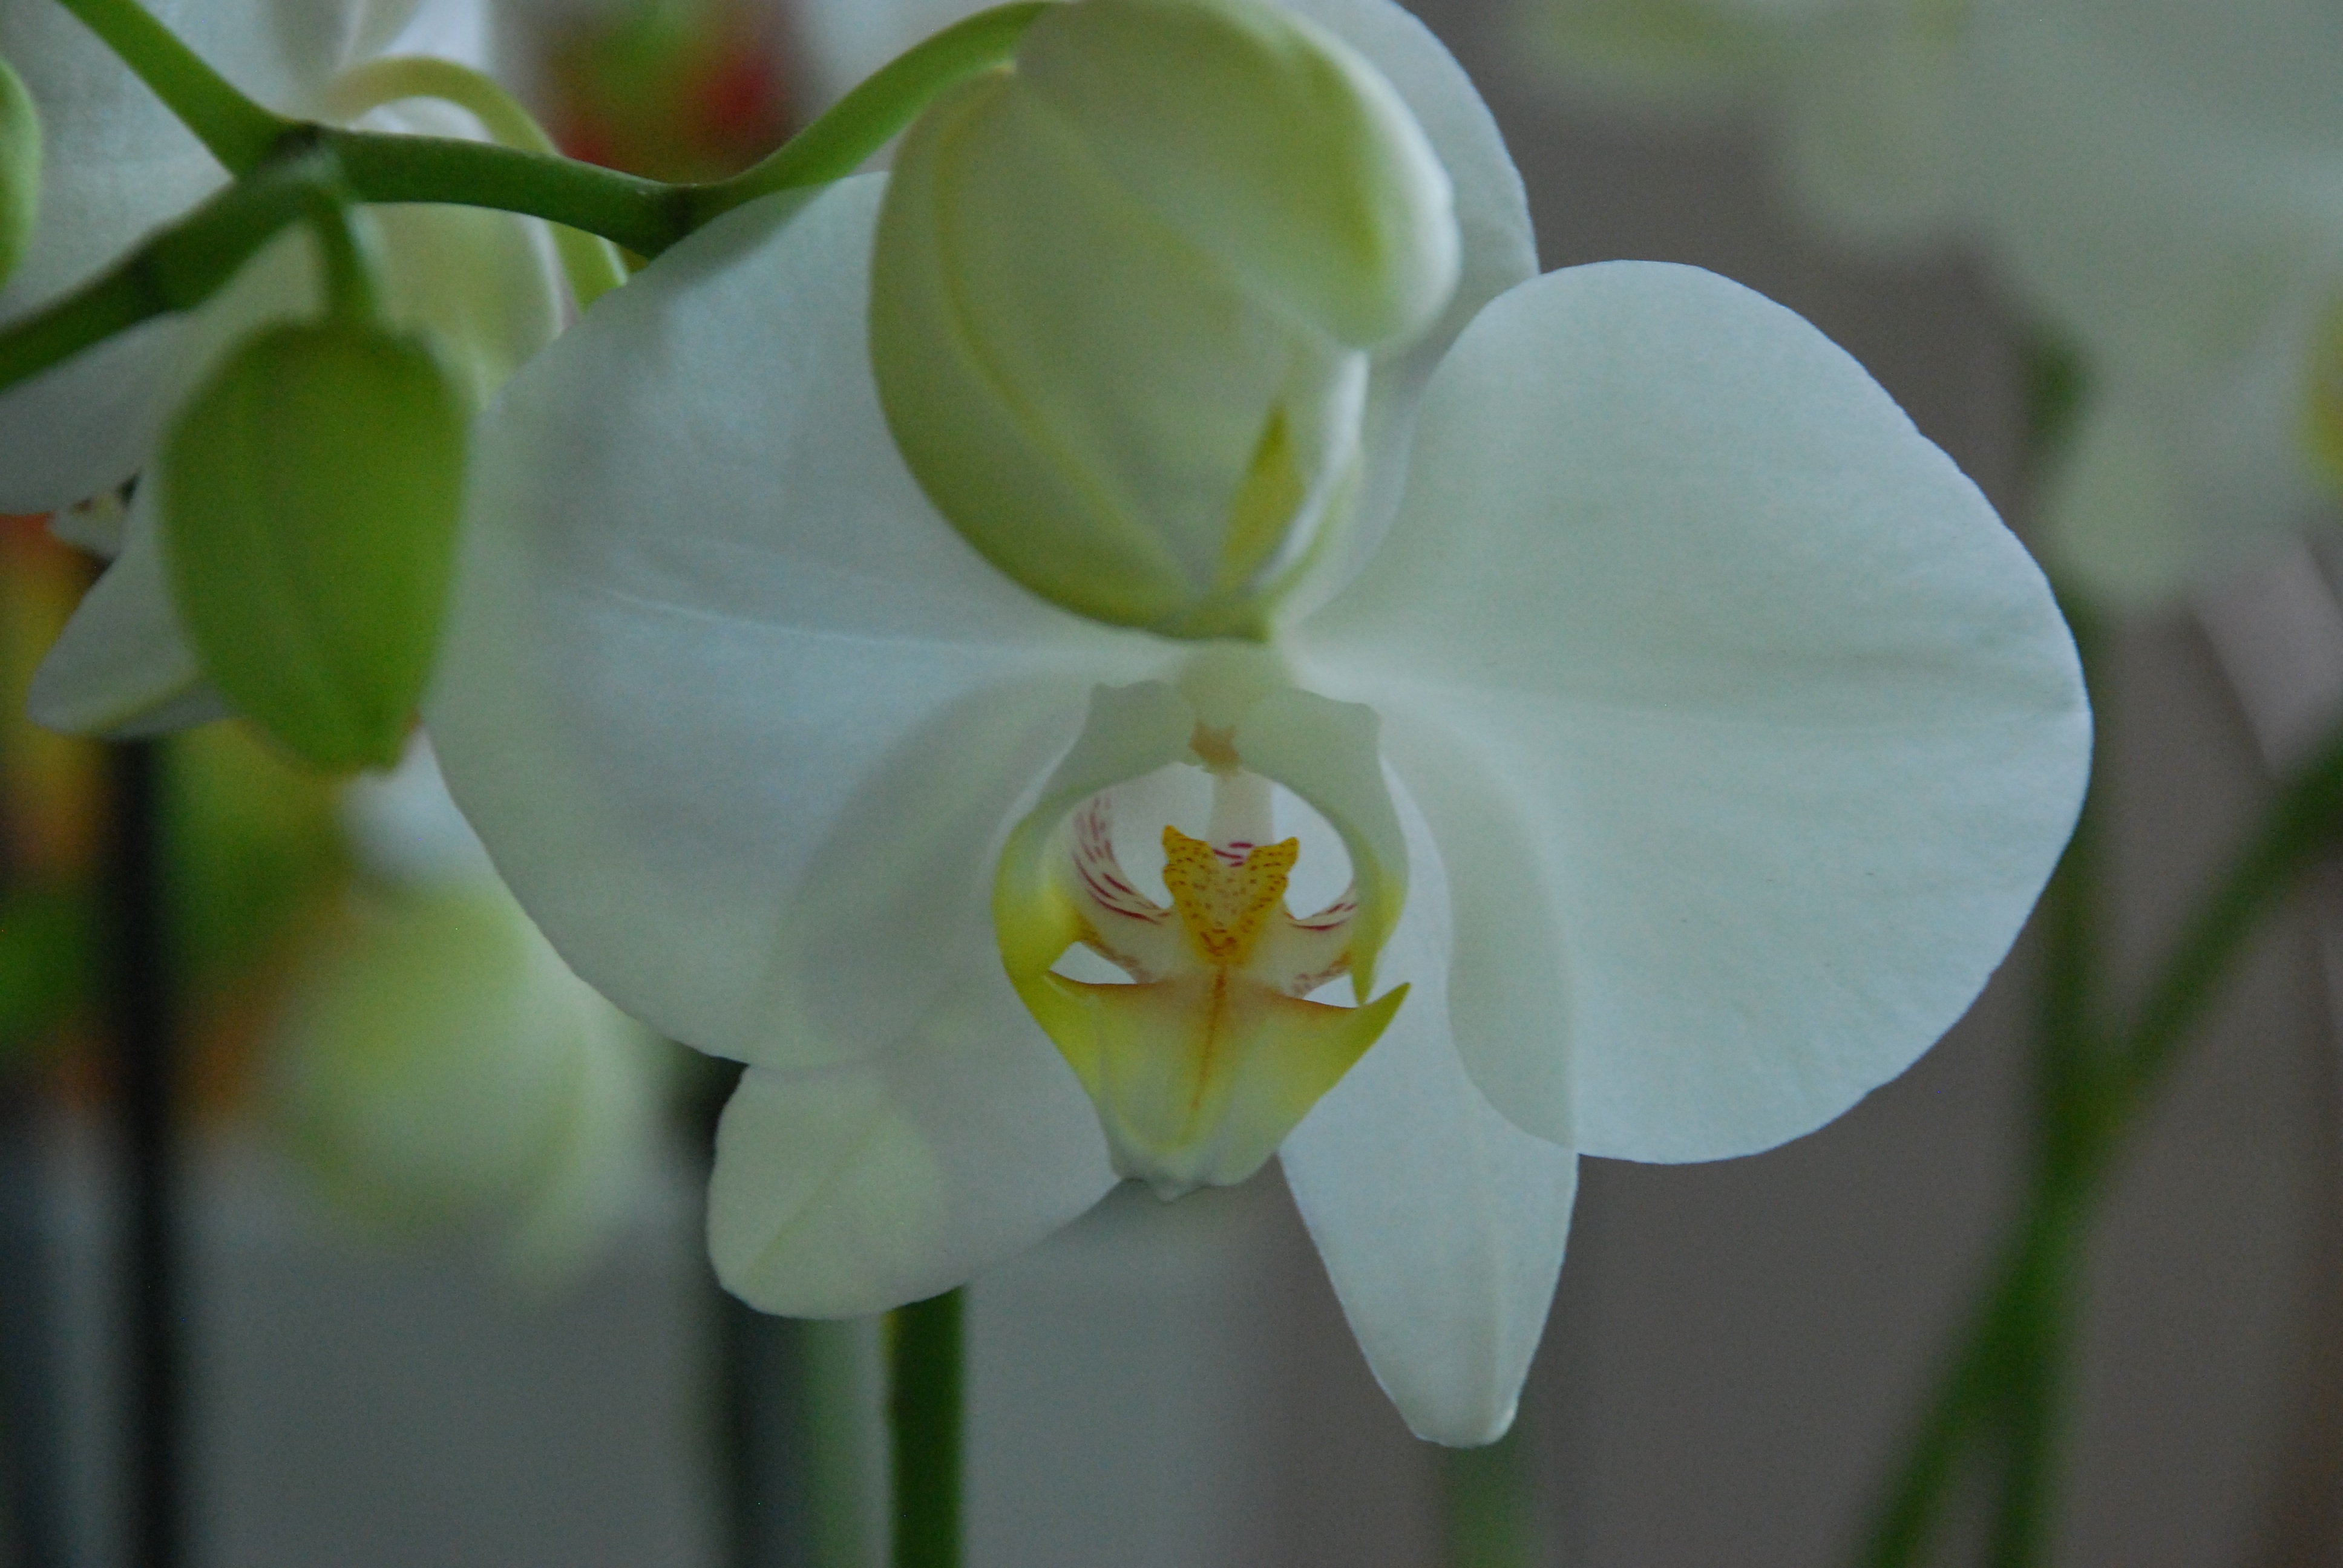
nature, blossom, plant, white, flower, petal, bloom, green, botany, close, flora, orchid, houseplant, close up, narcissus, bud, macro photography, flowering plant, yellow white, plant stem, land plant, moth orchid